Convoy OA 178

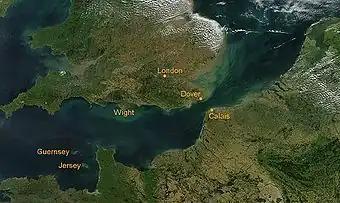

Convoy OA 178 assembled off Southend-on-Sea; the convoy commander was Lieutenant Commander Frederick Jones in the only escort vessel, the ; the convoy commodore was R. P. Galer, embarked in SS "Peterton" and the vice commodore, Commander A. B. Fasting sailed in "Saluta". The convoy of 14 ocean-going merchant ships and local colliers departed on 3 July, over-flown by German aircraft.heading inland. The convoy passed the Straits of Dover during the night of 3/4 July and by dawn, German aircraft again began to pass by. The captain of "Hartlepool", W. J. Rogerson, saw the Isle of Wight in the distance and